2014–15 Euro Hockey League

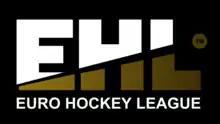

The 2014–15 Euro Hockey League was the eighth season of the Euro Hockey League, Europe's premier club field hockey tournament organized by the European Hockey Federation. Round One was held in Barcelona, Spain from 10 to 12 October 2014 and the knockout stage was held in Bloemendaal, Netherlands from 1 to 6 April 2015.